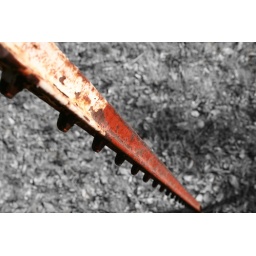
Photograph of an old fence post on my parents property, background transformed to black and white in photoshop.